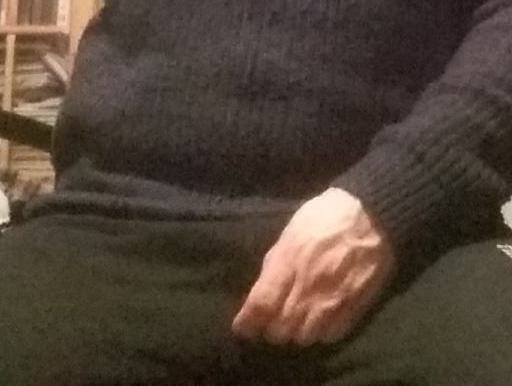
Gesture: no_gesture